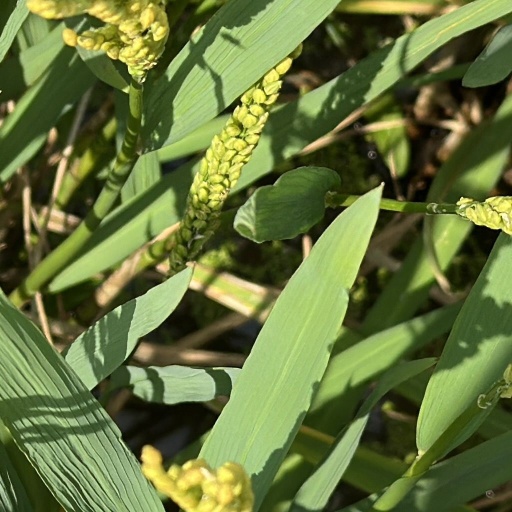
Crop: rice